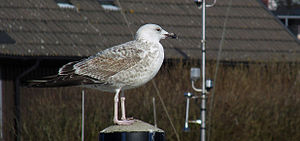
Kaspisk måge
Kaspisk måge (2k) i Ystad 2015.
Kaspisk måge er en fugleart i familien mågefugle. Den har sin oprindelige udbredelse i det centrale Asien og har siden bredt sig til Østeuropa. Den ligner sølvmåge og middelhavssølvmåge. Kaspisk måge har dog et mere spinkelt næb og øjnene virker mørkere. Den har desuden en anden levevis, idet dens føde findes på landjorden og blandt andet består af smågnavere og insekter, ikke fisk og fiskeaffald som det er tilfældet for de to andre arter.